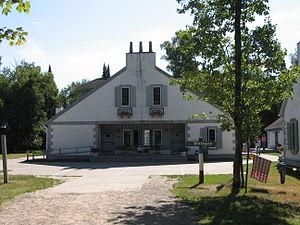
Le pavillon de Rennes au Lac du Bois à Bemidji, MN. Photo prise par John Carroll/Jean Poirier en été 2006.
Concordia Language Villages est un programme d'éducation linguistique et culturelle destiné aux jeunes, bien qu'il y ait aussi des programmes pour les « villageois » plus âgés. Fondé en 1961 au Minnesota, les Language Villages accueillent 9,500 jeunes âgés de 7 à 18 ans de tous les 50 États des États-Unis, ainsi que de 24 autre pays. Le programme met en œuvre l'immersion pour faciliter l'apprentissage des langues étrangères. Ainsi il comprend des villages d'immersion totale en 15 langues : l'arabe, le chinois, le danois, l'anglais, le finnois, le français, l'allemand, l'italien, le japonais, le coréen, le norvégien, le portugais, le russe, l'espagnol et le suédois. Il y a également des programmes de crédit à l'étranger en Chine, en France, en Allemagne, au Japon et en Espagne.